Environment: lab
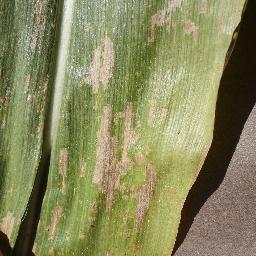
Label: gray_leaf_spot